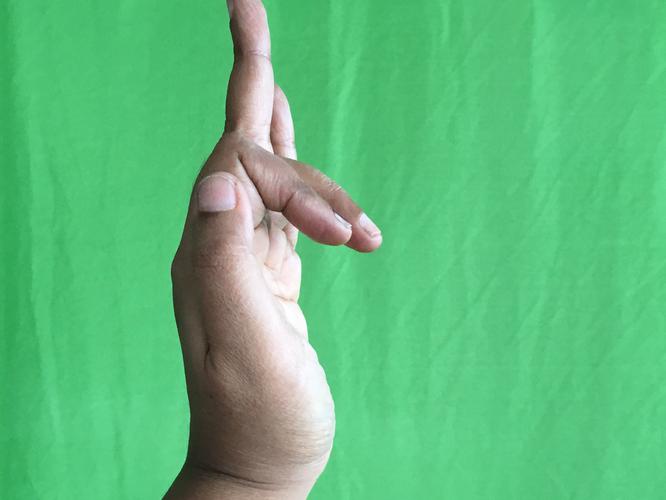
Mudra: Shukatundam
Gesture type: single_hand